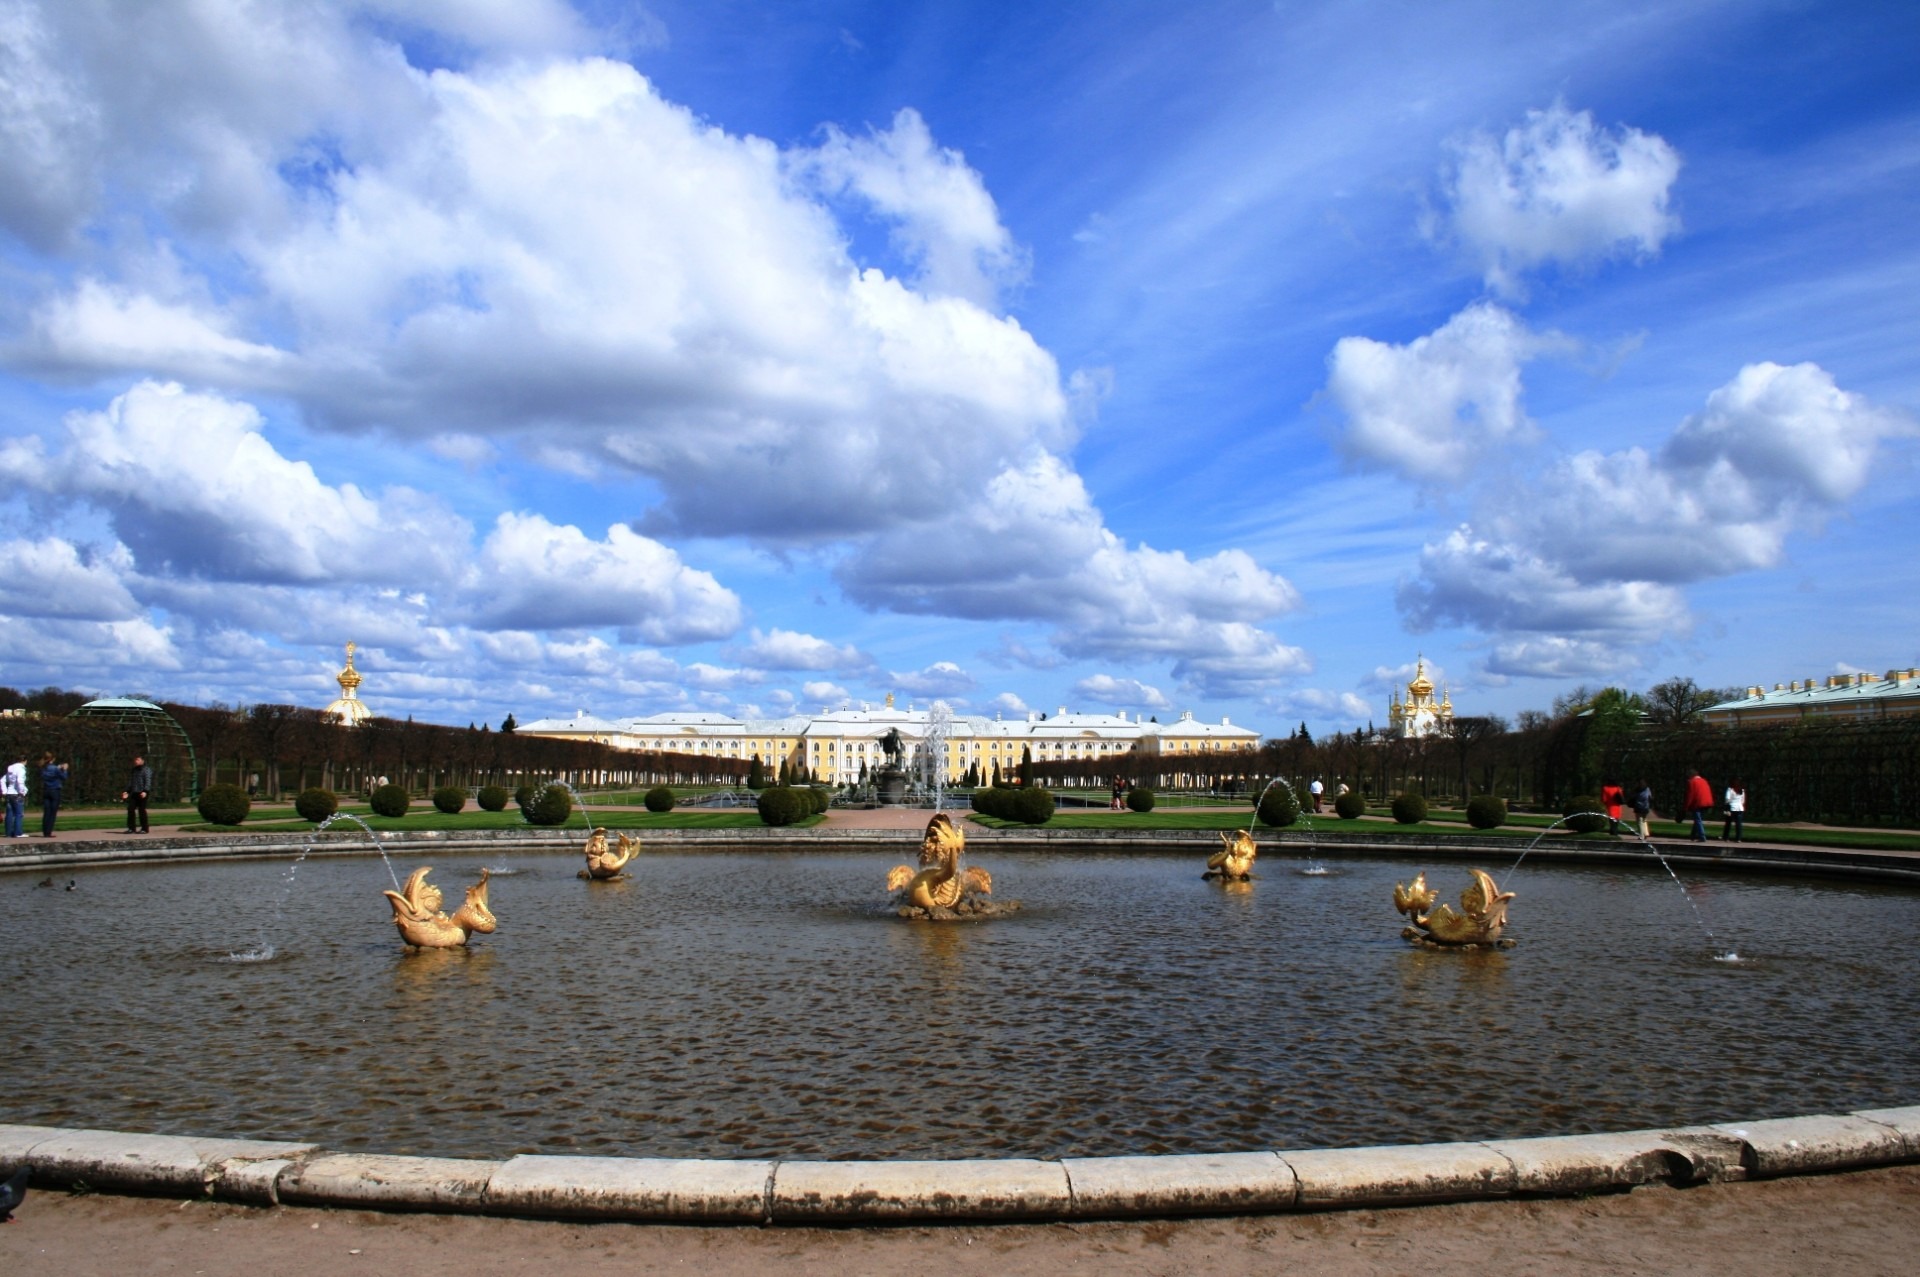
sea, water, cloud, sky, river, panorama, pond, reflection, waterway, clouds, fountains, gardens, spouting